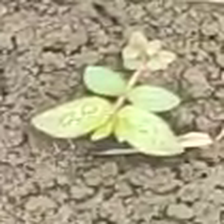
Weed species: Choti_dudhi_(Euphorbia_hirta)